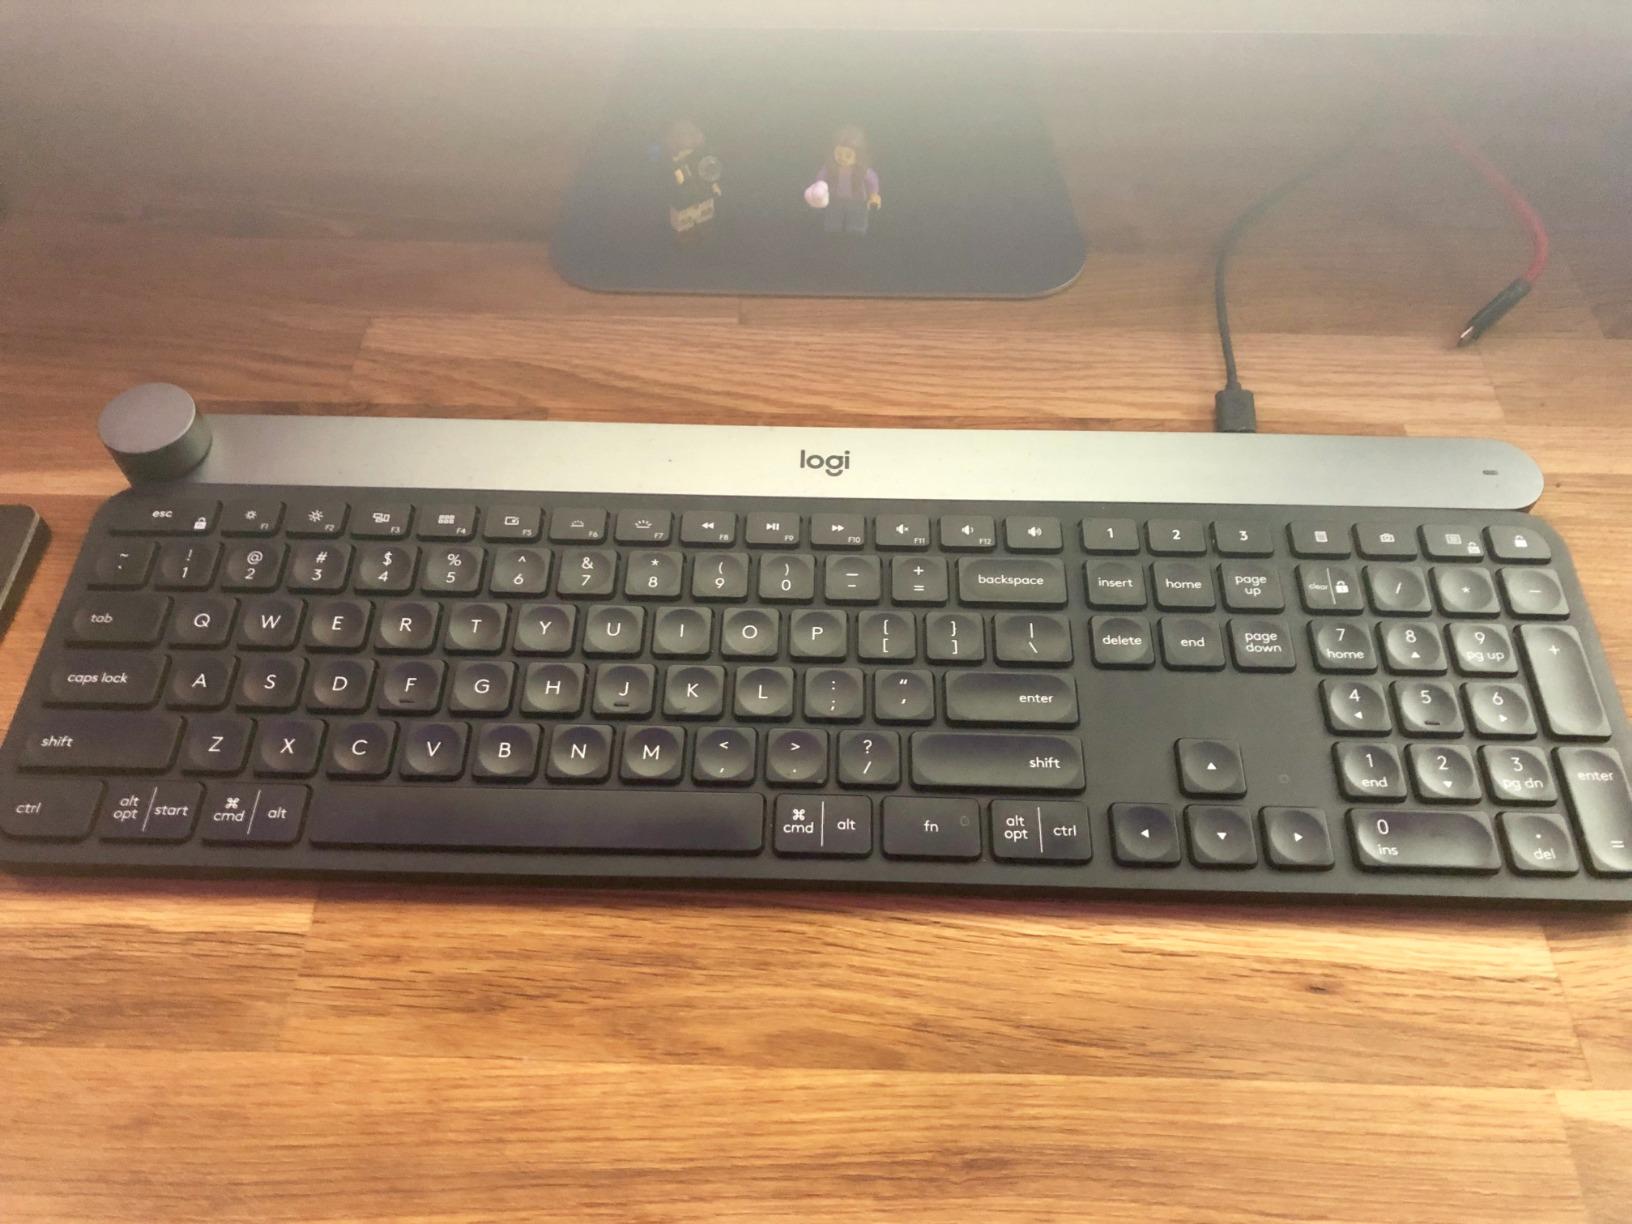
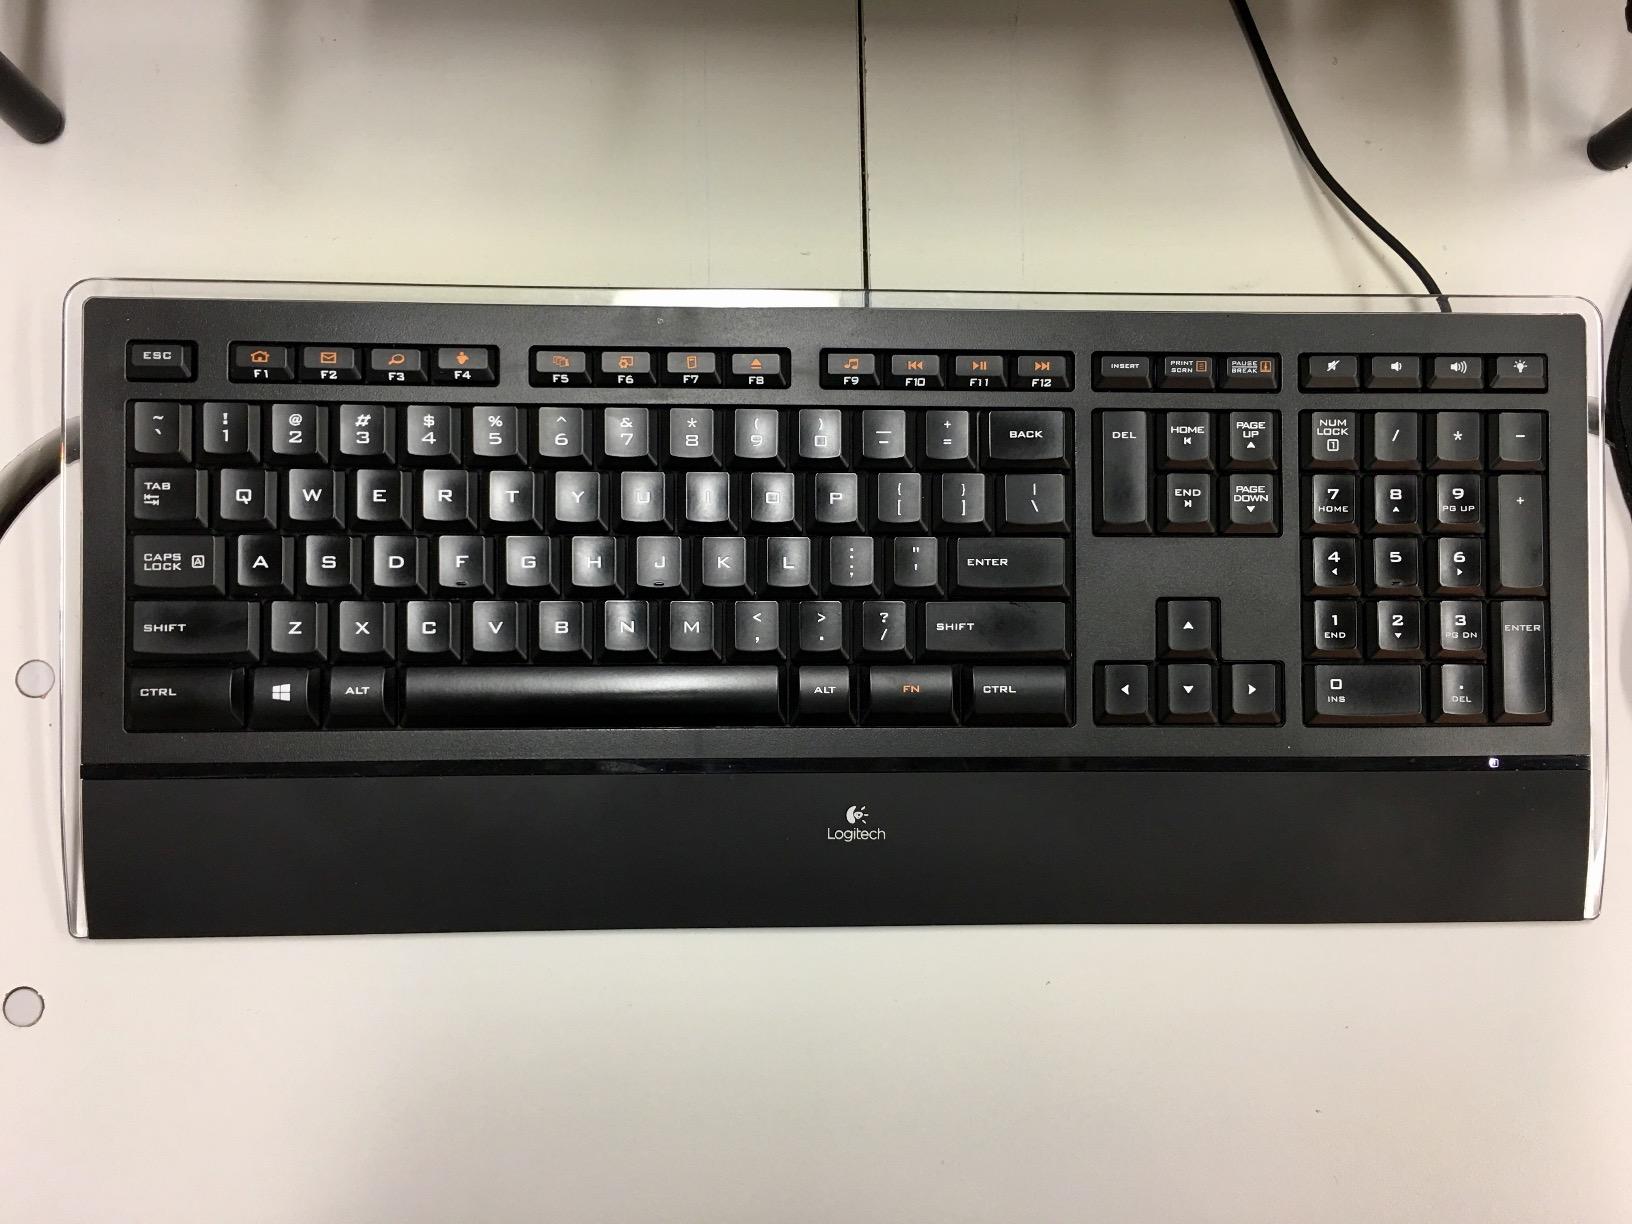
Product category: keyboard
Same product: no